Stefhon Hannah

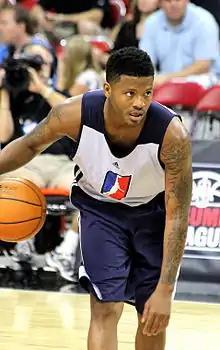
Hannah playing for the D-League Select Team in July 2013

Stefhon L. Hannah (born June 14, 1985) is an American former professional basketball player. He played college basketball for Chipola College and Missouri.